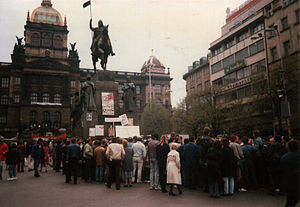
Det tjekkoslovakiske kommunistparti
Under en demonstration mod partiet i Prag i april 1990 er partiets navn og røde stjerne afbildet med et hagekors
Det tjekkoslovakiske kommunistparti var et kommunistisk parti, der havde magten i Tjekkoslovakiet fra 1948 til 1989. Partiet blev skiftet i 1921 og ophørte med at eksistere i 1992.